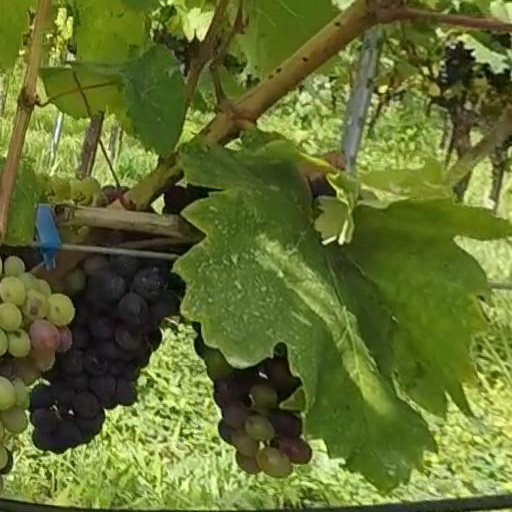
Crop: grape